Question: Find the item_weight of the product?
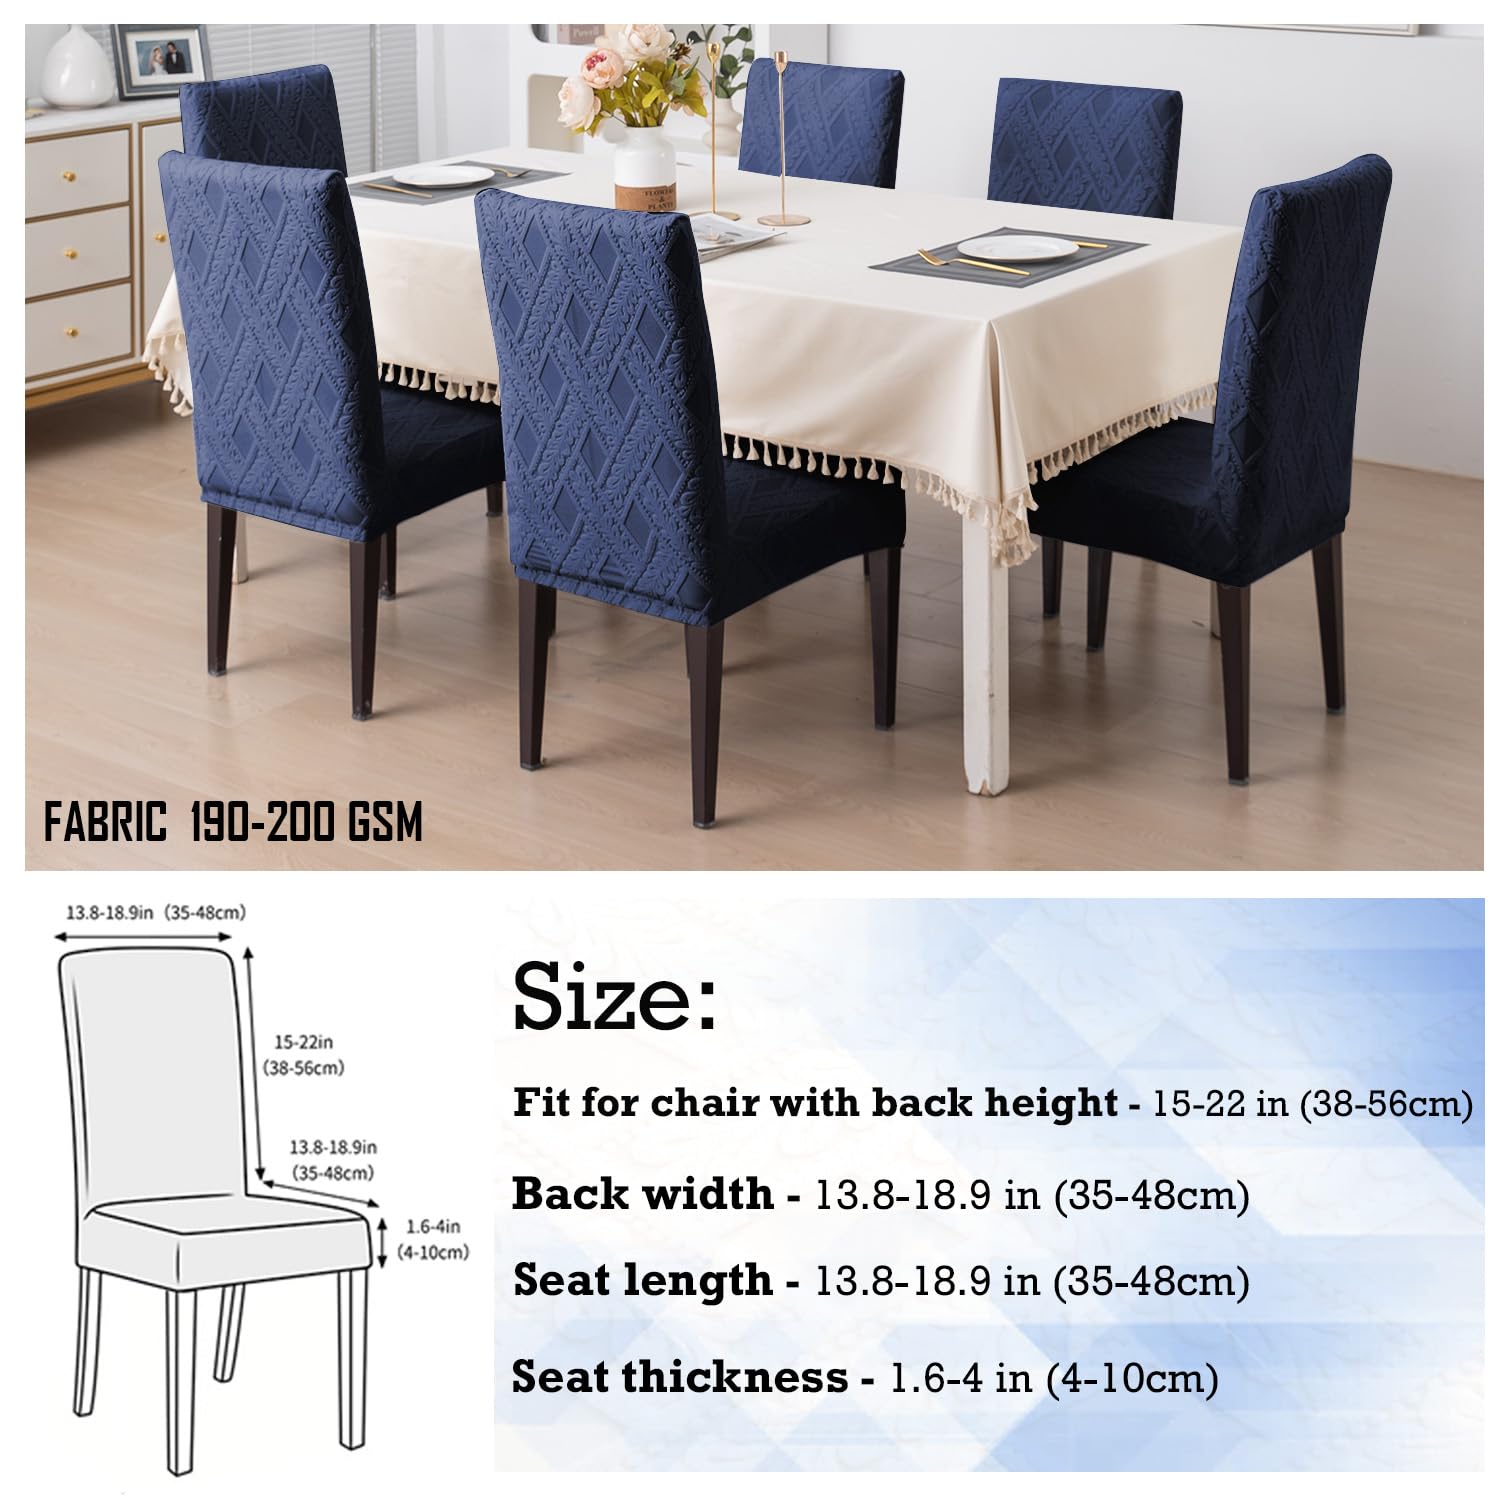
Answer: [190.0, 200.0] gram